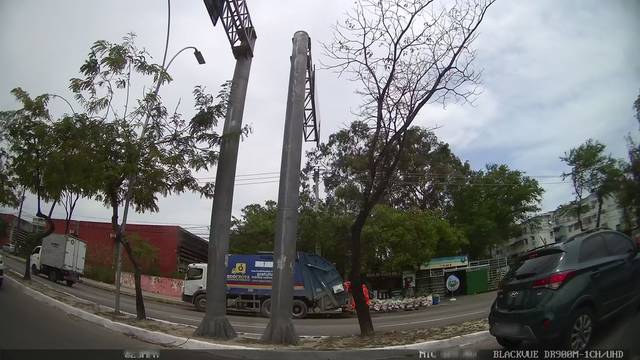
Region: Brazil
Coordinates: -8.095, -34.929